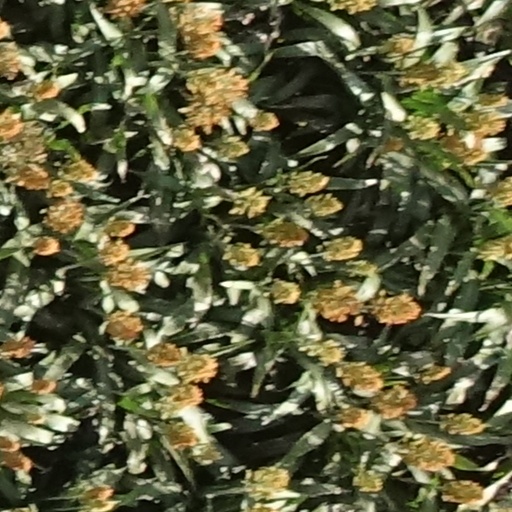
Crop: sorghum